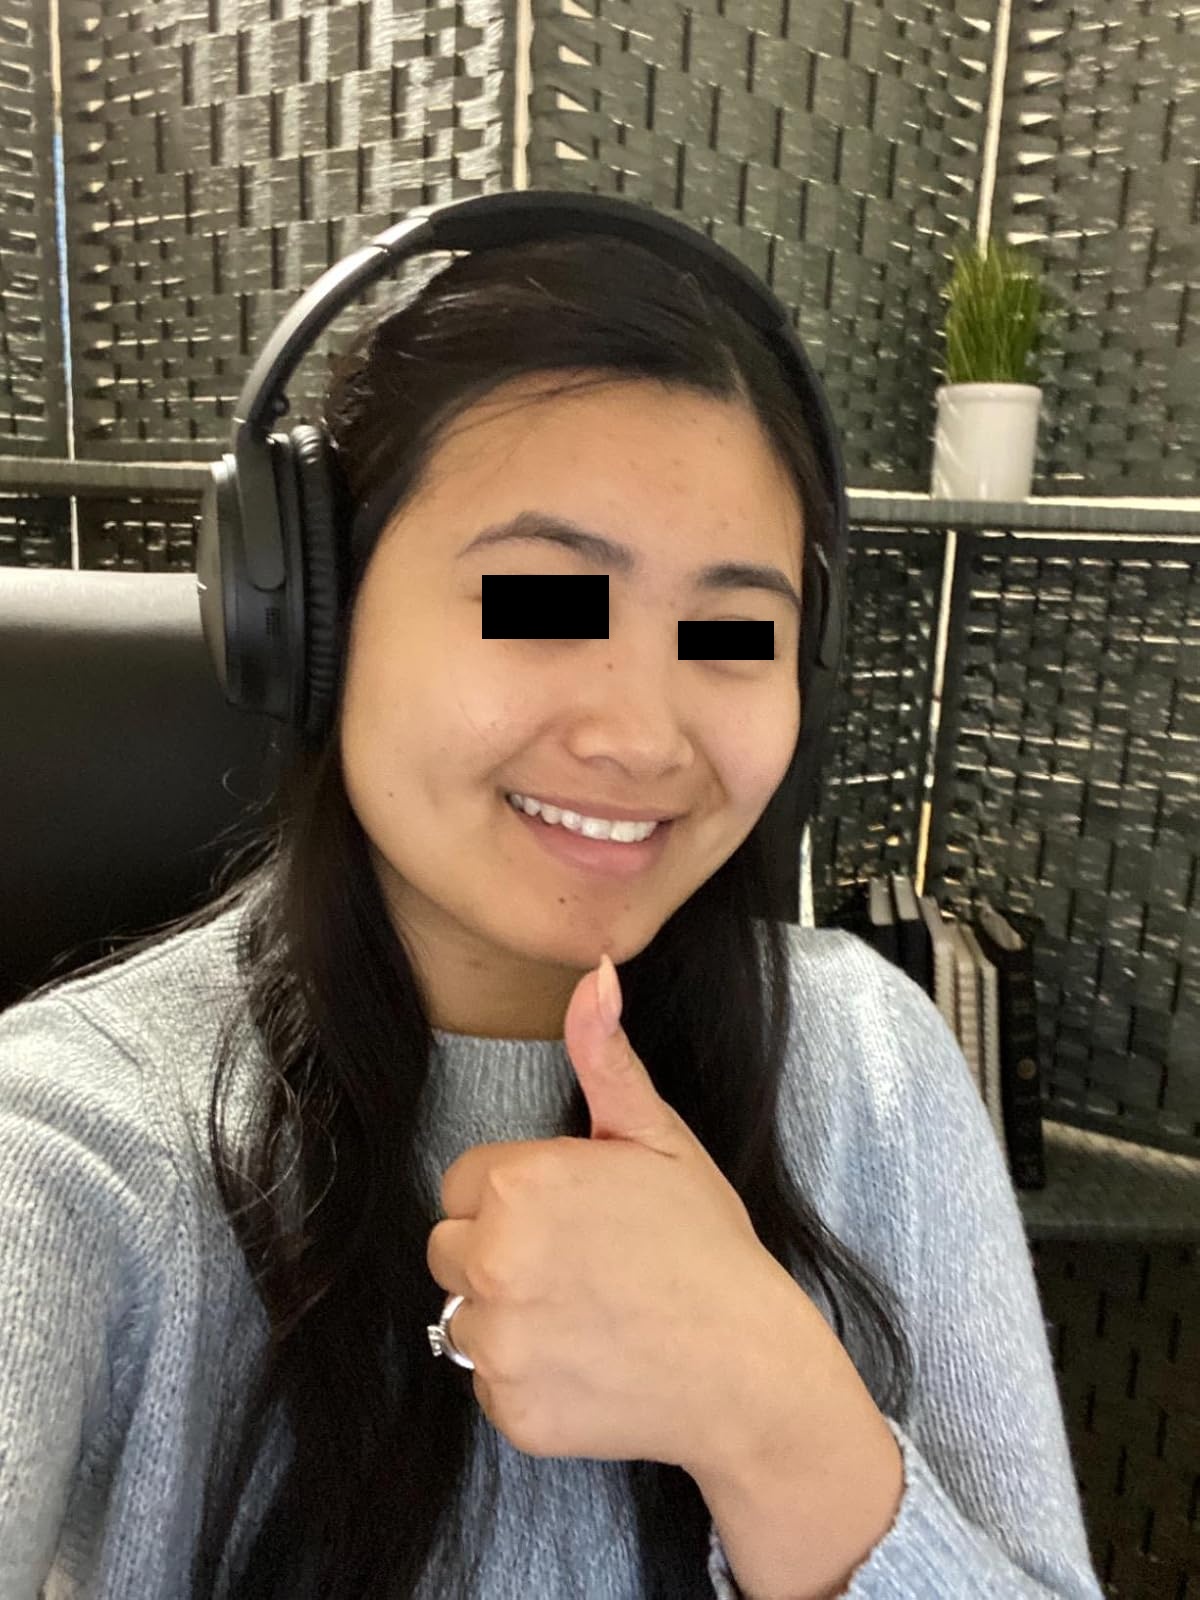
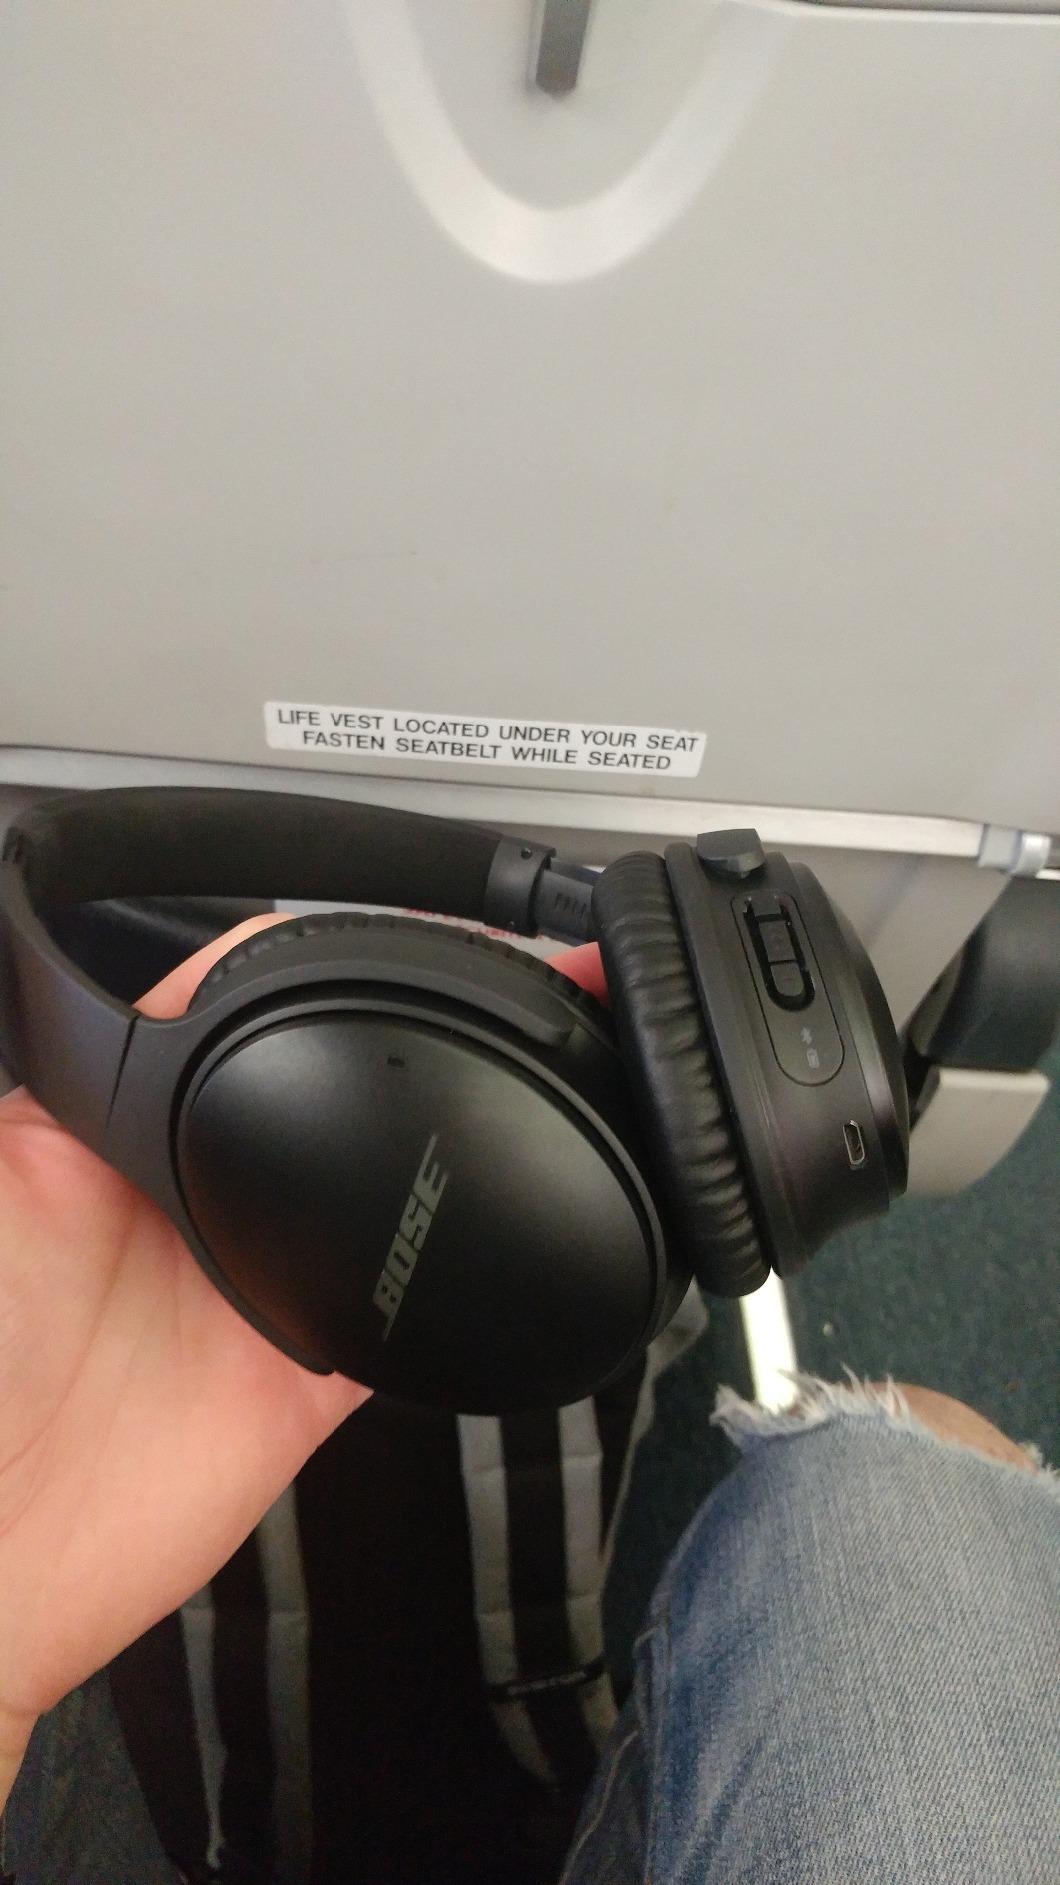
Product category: headphones
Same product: yes